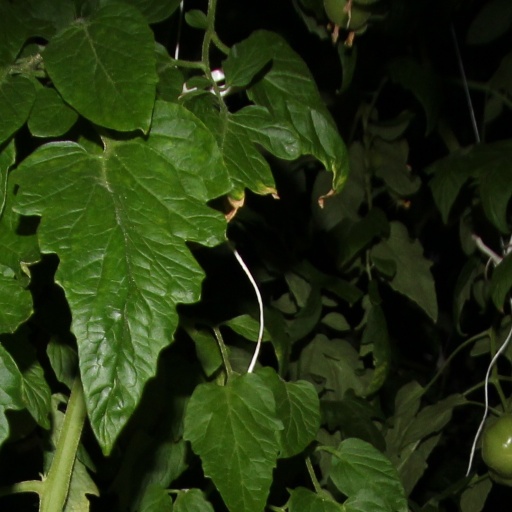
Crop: tomato